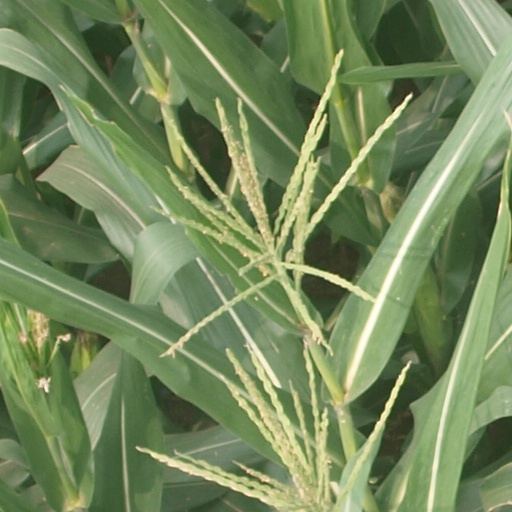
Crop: maize; corn